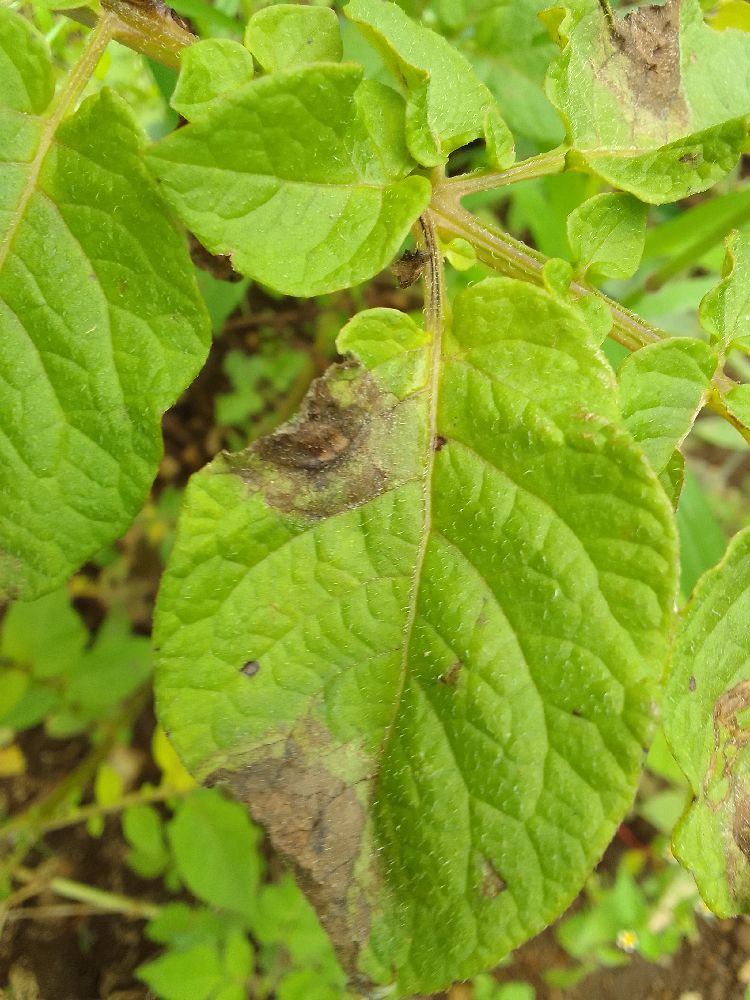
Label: Late blight